Marriage in England and Wales

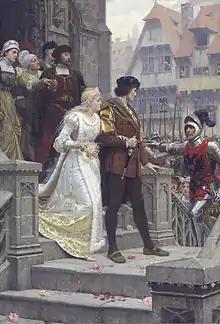
An idealised medieval wedding imagined by Edmund Leighton ("Call to Arms" 1888)

In medieval Europe, marriage was governed by canon law, which recognised as valid only those marriages where the parties stated they took one another as husband and wife, regardless of the presence or absence of witnesses. It was not necessary, therefore, to be married by any official or cleric. The Fourth Lateran Council (1215) forbade clandestine marriage, and required marriages to be publicly announced in churches by priests.